Andries van Eertvelt

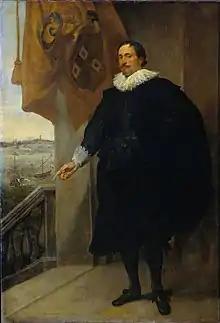
"Portrait of Nicolaes van der Borght, Merchant in Antwerp", collaboration with van Dyck

He was the teacher of Gaspar van Eyck, Matthieu van Plattenberg and possibly Hendrik van Minderhout. He was possibly also the teacher of the leading Flemish marine painter Bonaventura Peeters (I) and of Sebastian Castro.